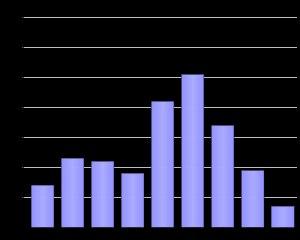
Les Méchins est une municipalité de la province de Québec, au Canada, située dans la municipalité régionale de comté de La Matanie, au Bas-Saint-Laurent, sur la rive sud du fleuve Saint-Laurent. La municipalité actuelle est née de la fusion de Saint-Paulin-Dalibaire, de Saint-Thomas-de-Cherbourg et des Méchins en 1982.